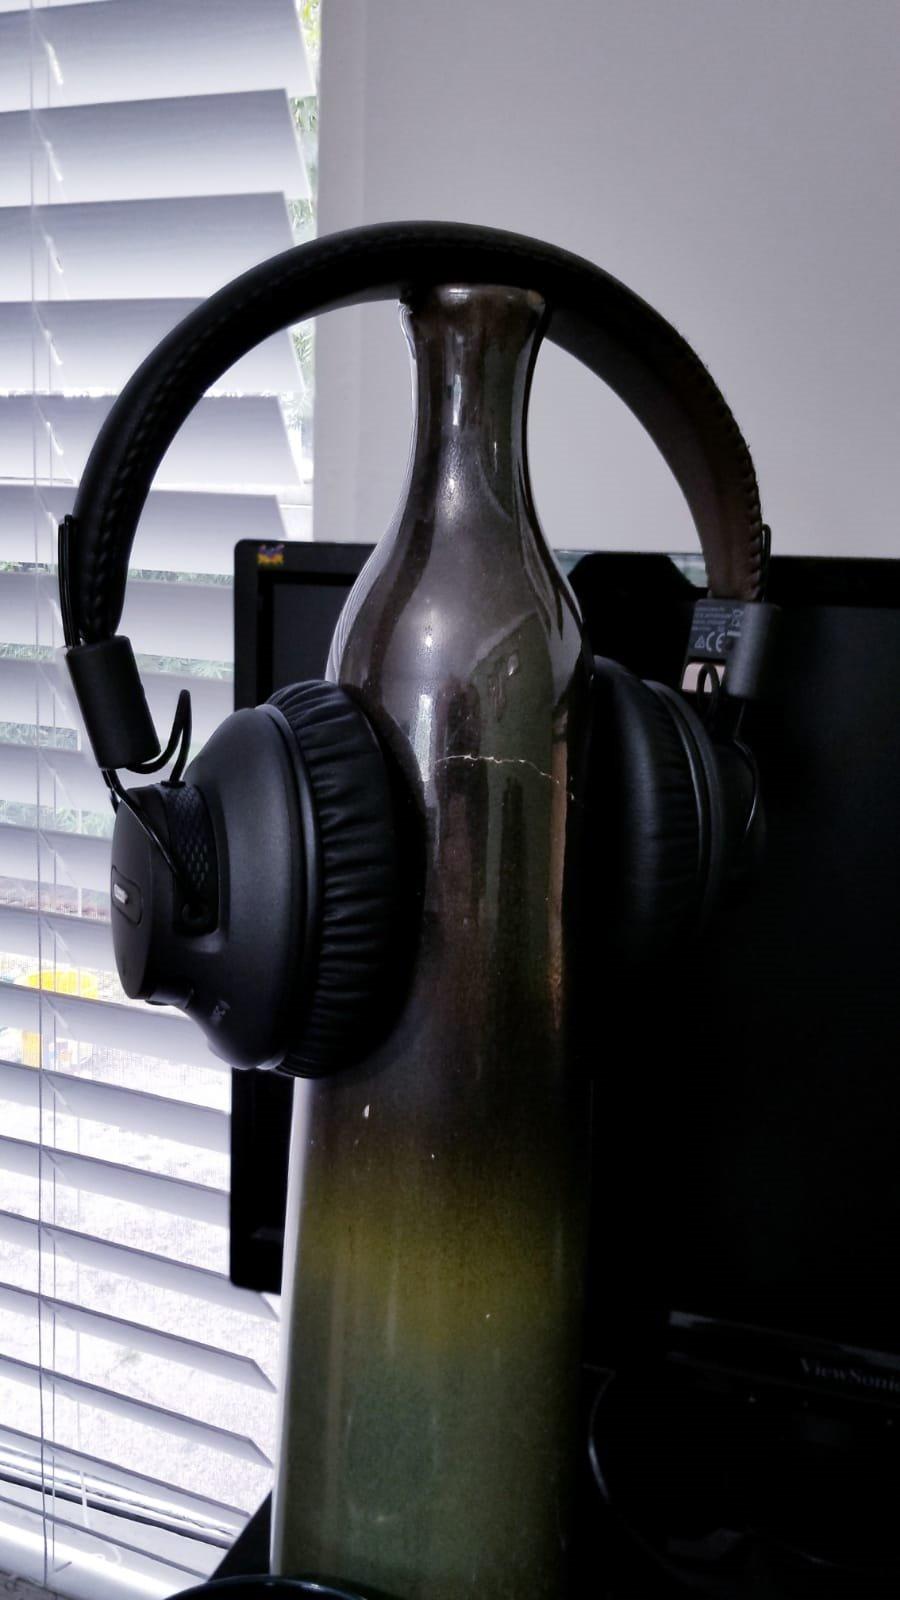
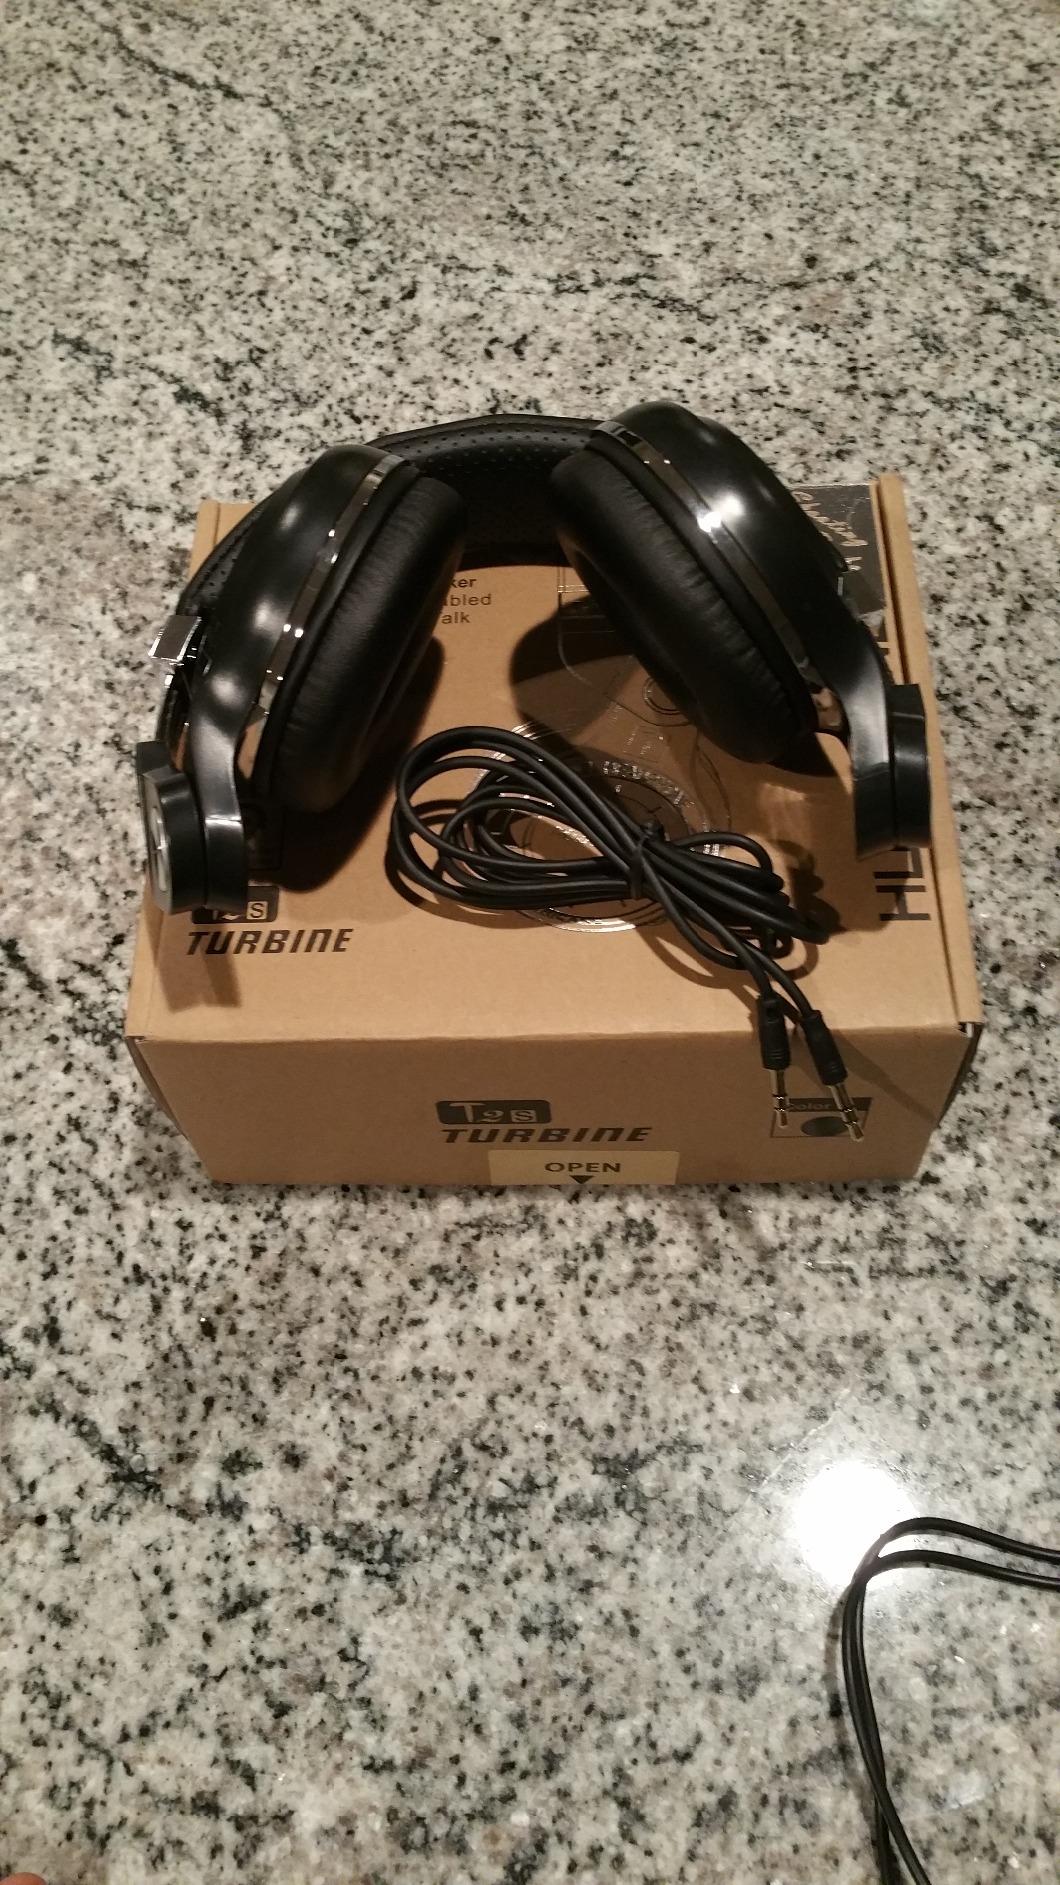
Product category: headphones
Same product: no